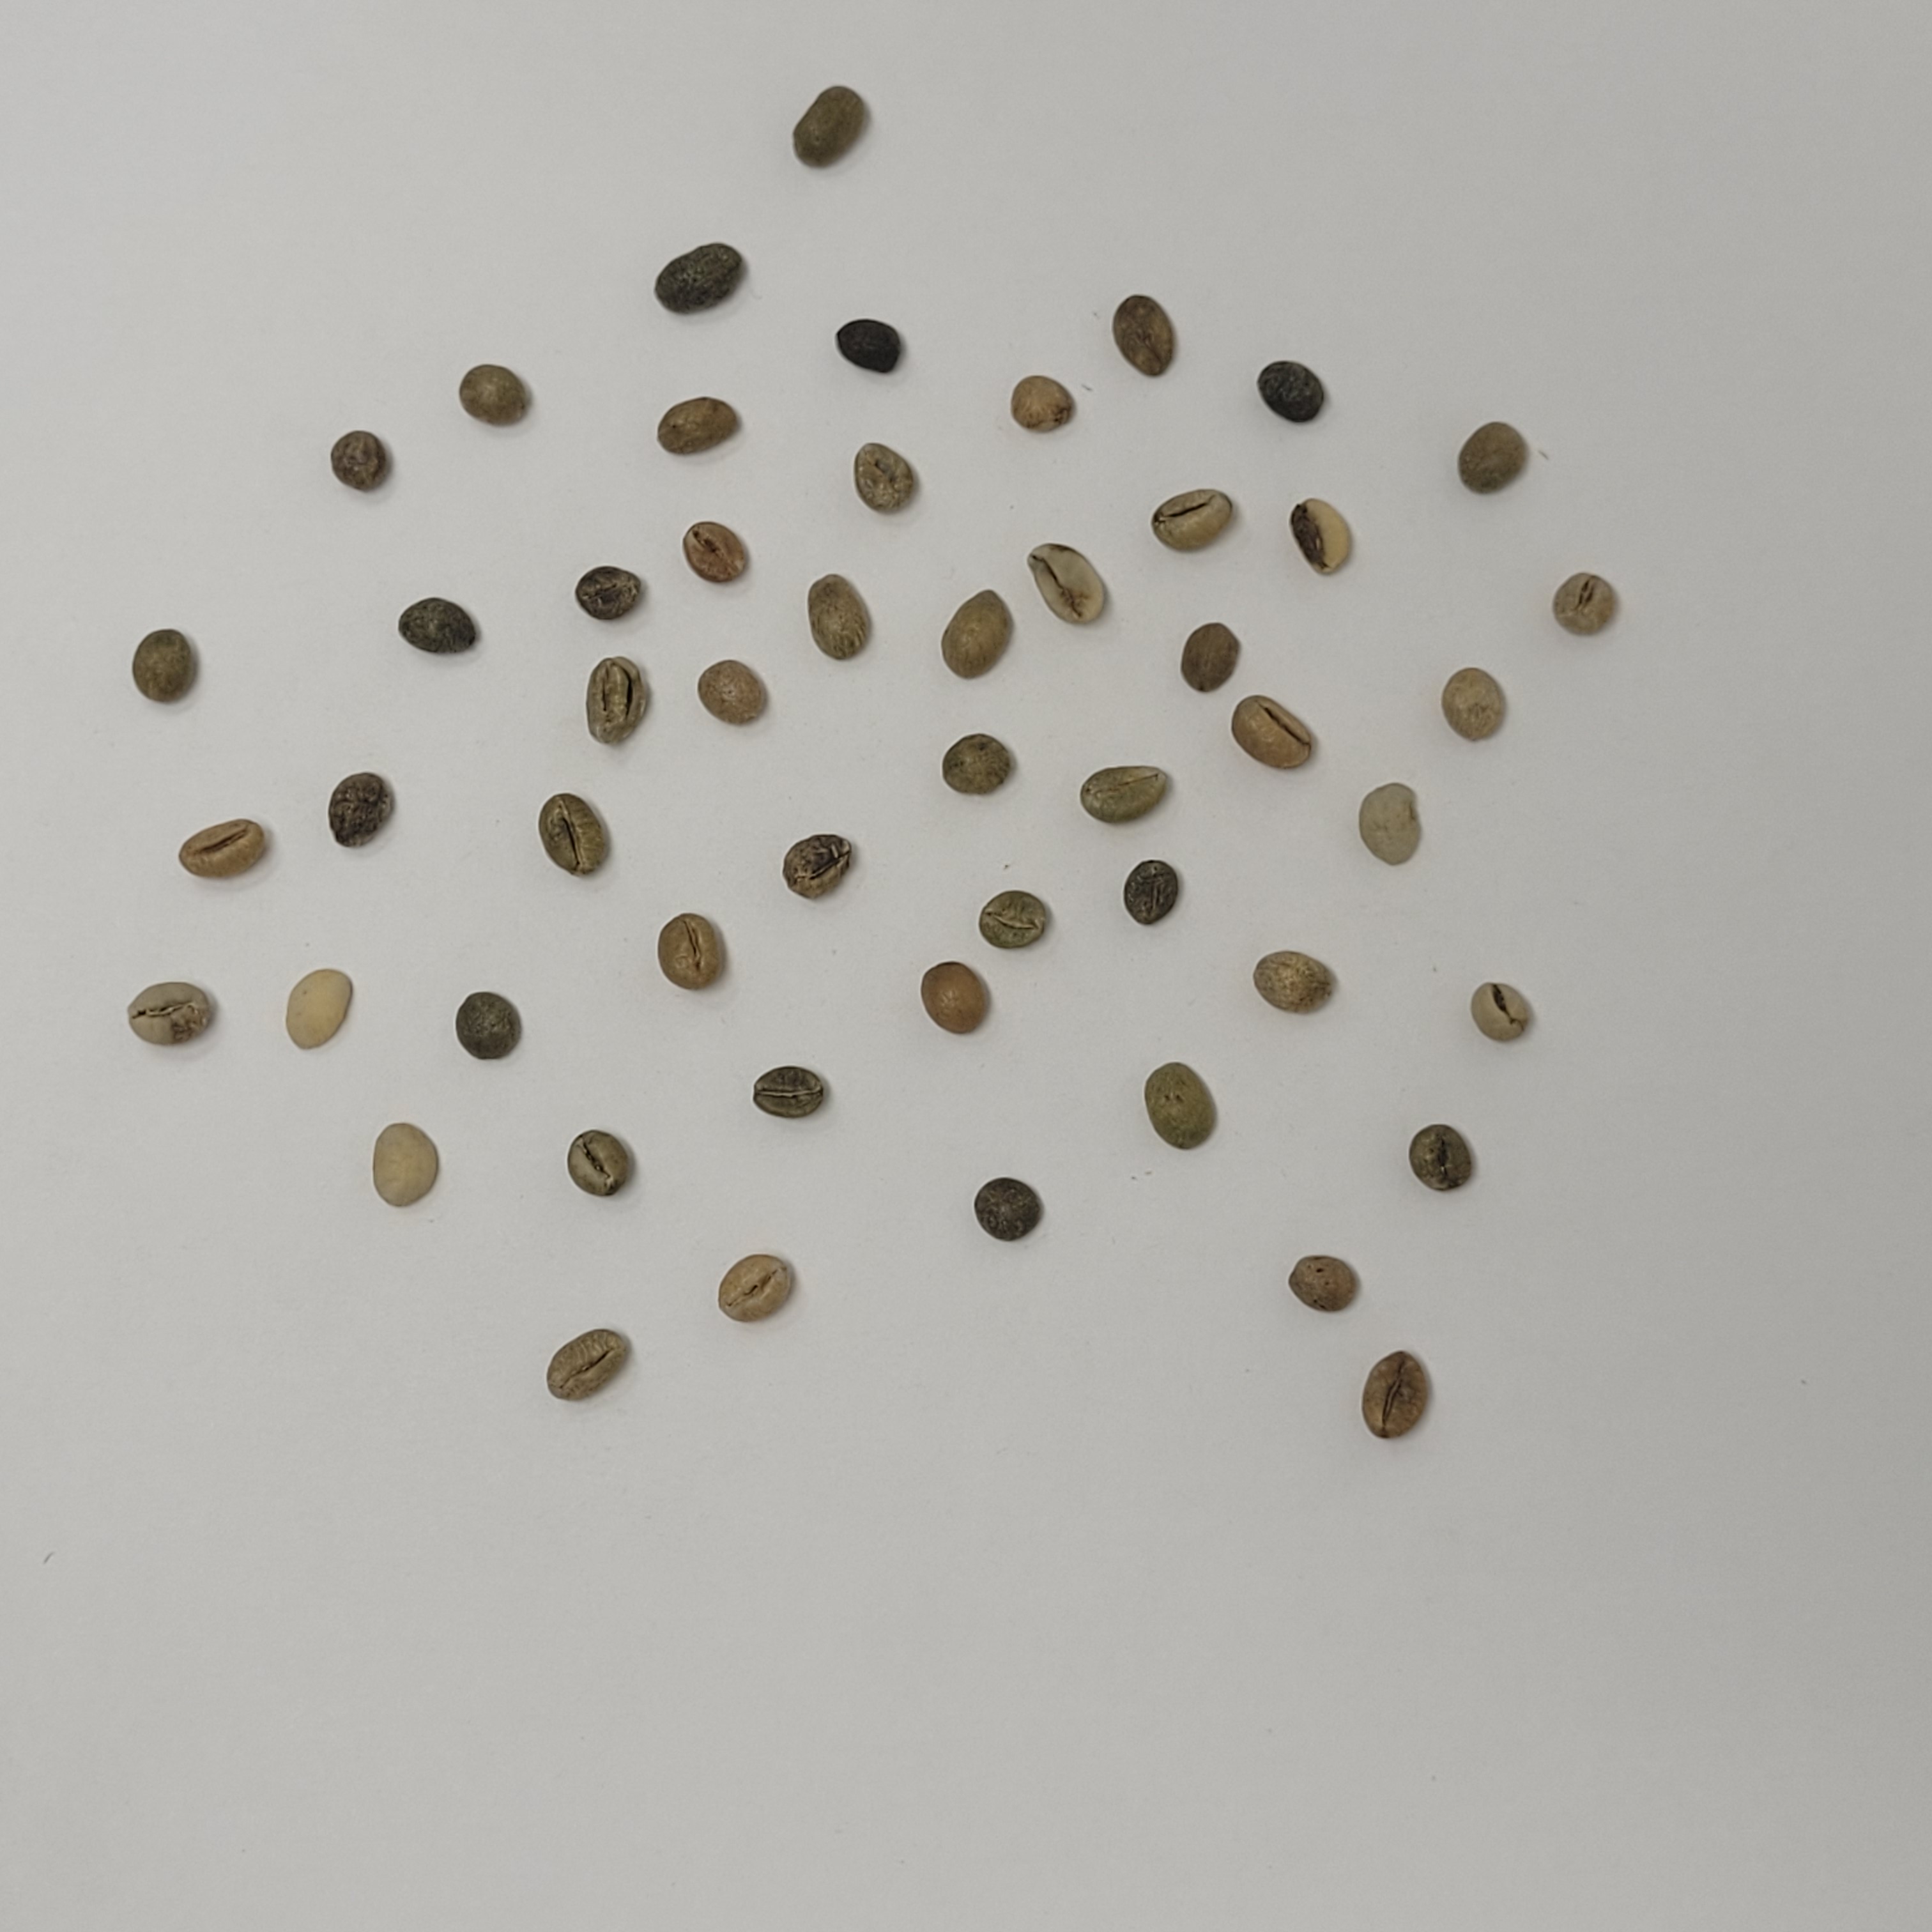
Coffee bean quality grade: Bits